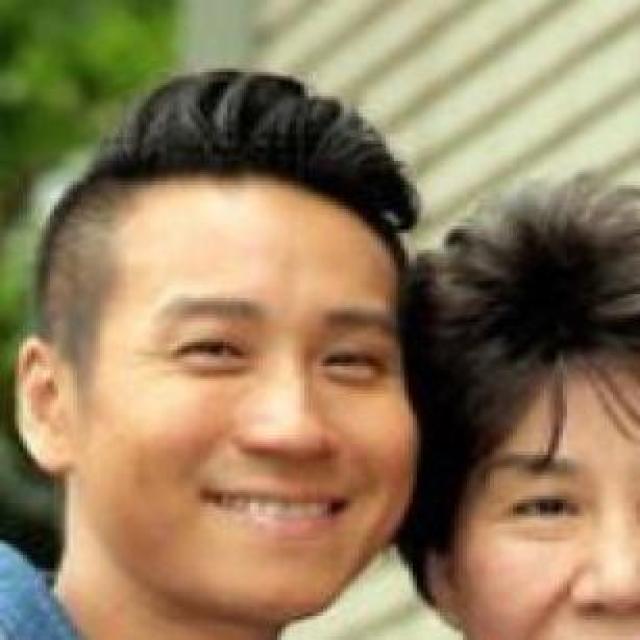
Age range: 21-44